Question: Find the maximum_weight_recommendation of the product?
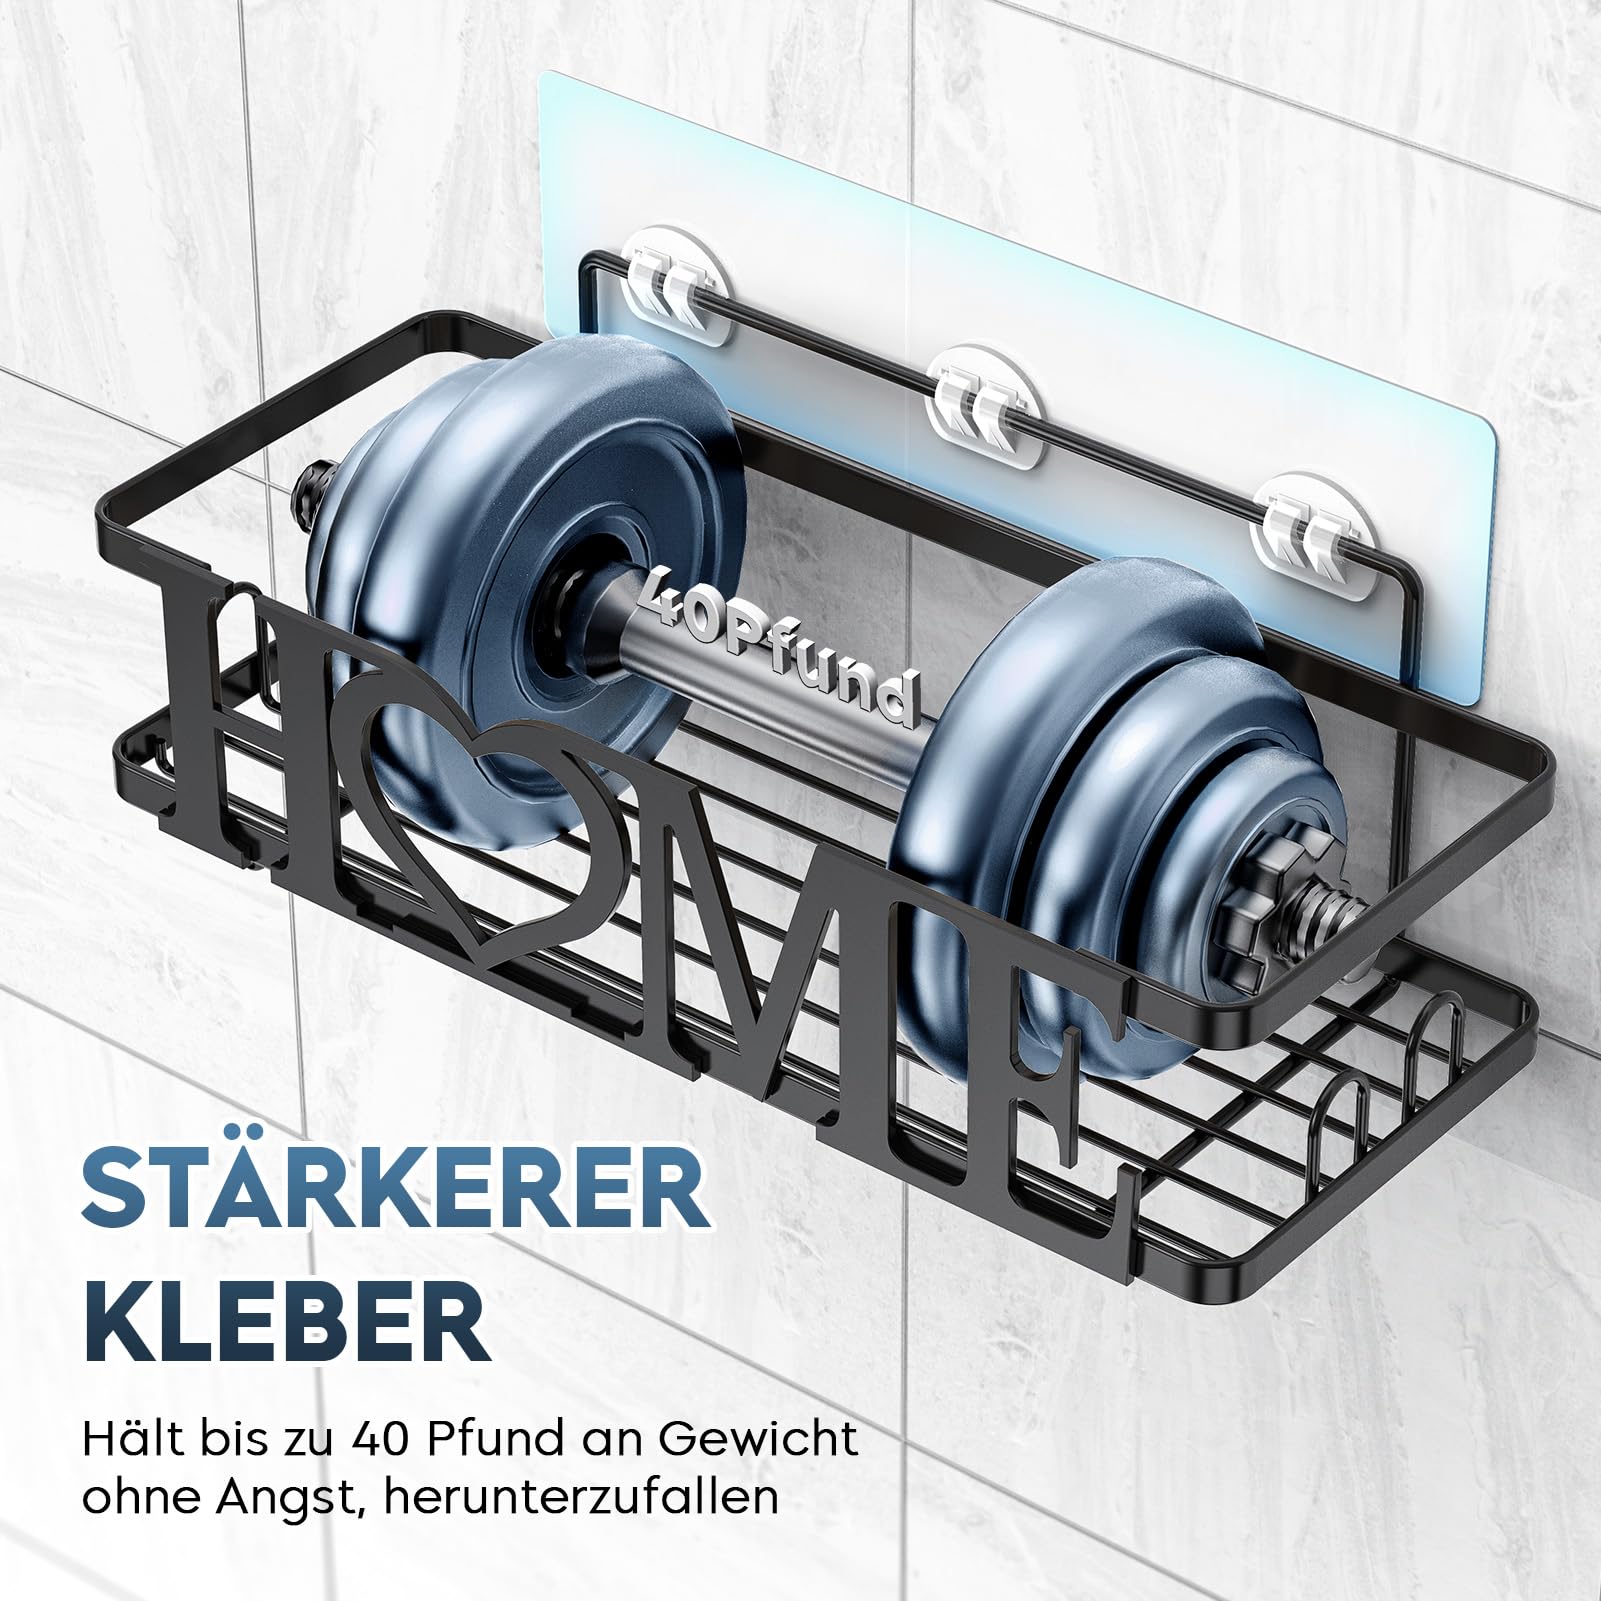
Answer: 40.0 pound